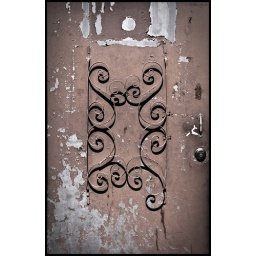
A door on the side of an old building found in the Junction Triangle